Lorca, Spain

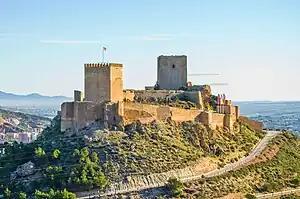
The Lorca Castle that overlooks the city of Lorca with Alfonis and Espolón Towers

The town is situated at an elevation of in eastern Spain between Granada and Murcia. It was part of the hura of Tidmir in the Muslim period when it became well known for its fertile soil and subsoil, and for its strategic location. It is situated on the southern slopes of the Siera del Cano mountains. The Guadalentín River flows through the town.